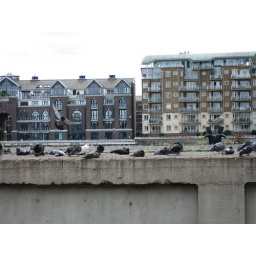
I'm not sure what the brown gull-like bird is, but s/he was very noisy. Taken near the Sainsbury's near Wandsworth Bridge.